GWR 3300 Class

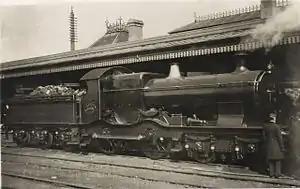
3338 "Laira"

The Bulldog and Bird classes were double-framed inside cylinder 4-4-0 steam locomotives used for passenger services on the Great Western Railway. The Bird Class were a development of the Bulldogs with strengthened outside frames, of which a total of fifteen were built. A total of 121 Bulldogs were built new, with a further twenty rebuilt from Duke Class locomotives. Thirty Bulldogs were later rebuilt as Earl Class locomotives and renumbered 3265 (prototype conversion), 3200-3228.